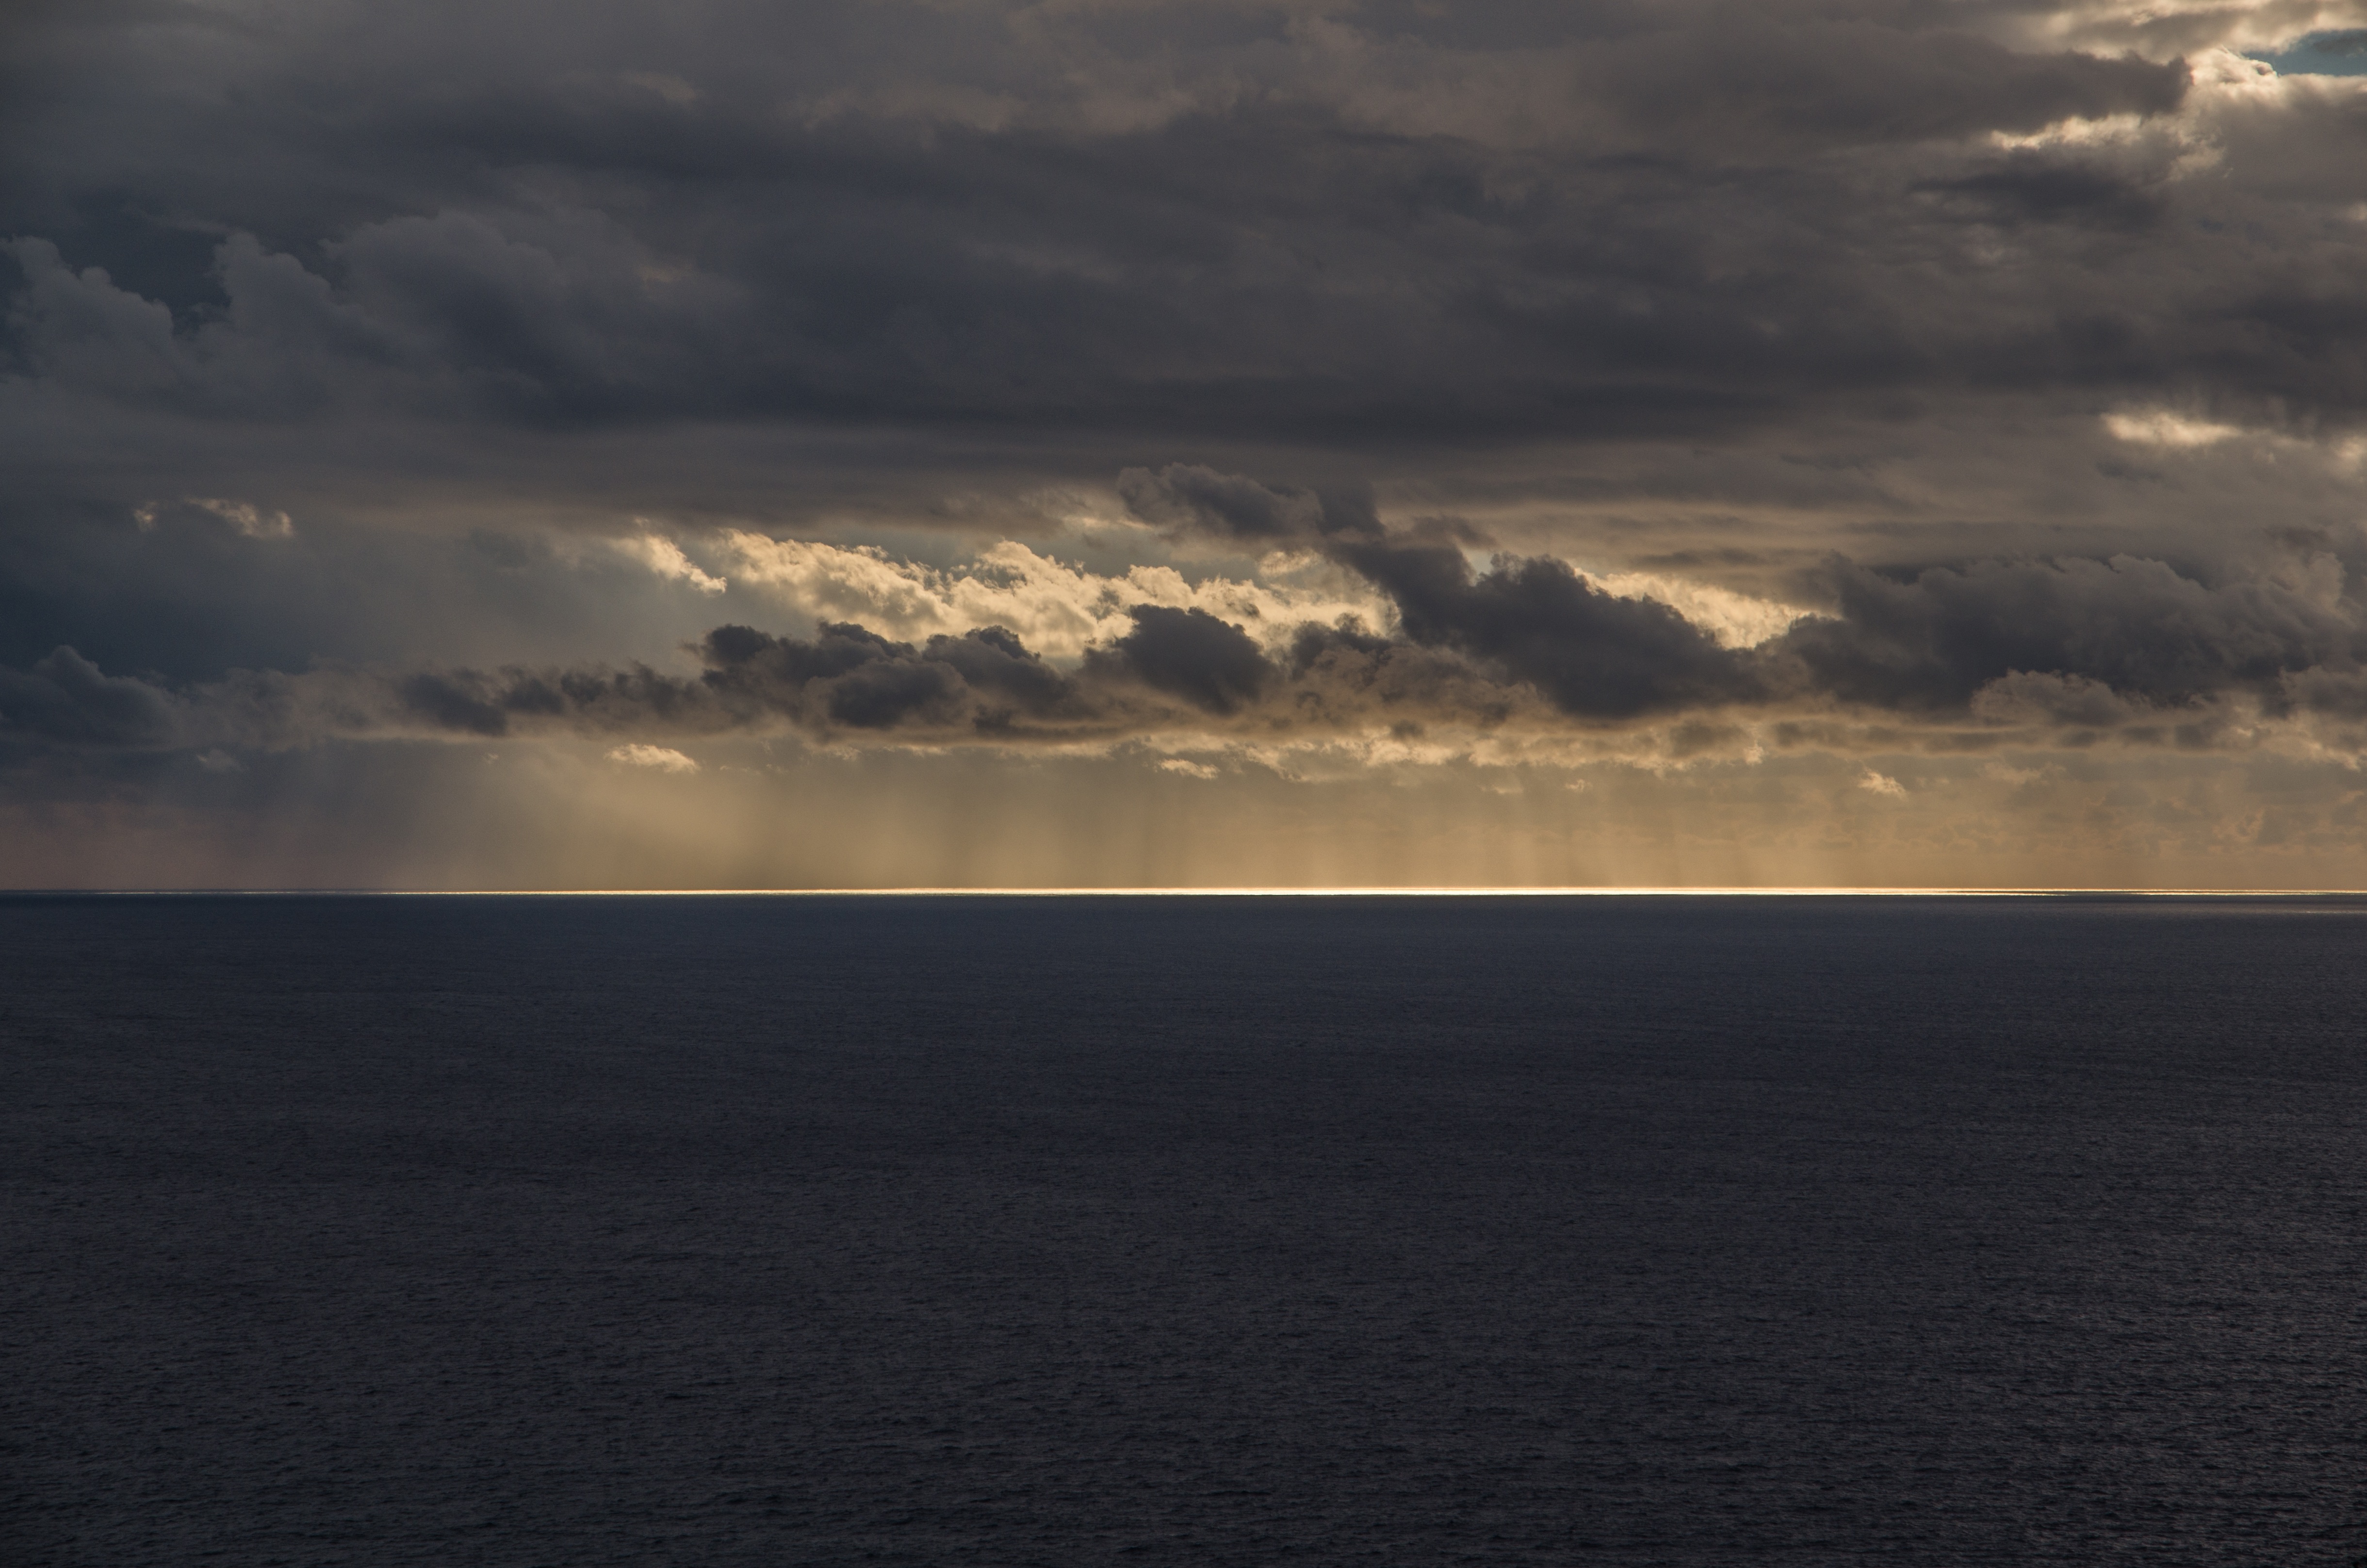
landscape, sea, coast, water, nature, ocean, horizon, light, cloud, sky, sun, sunrise, sunset, sunlight, morning, wave, dawn, atmosphere, dusk, evening, golden, reflection, mediterranean, weather, storm, shadow, bay, darkness, clouds, mood, abendstimmung, atmospheric, evening sky, back light, setting sun, sun and sea, meteorological phenomenon, atmospheric phenomenon, wind wave